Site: brandenburg
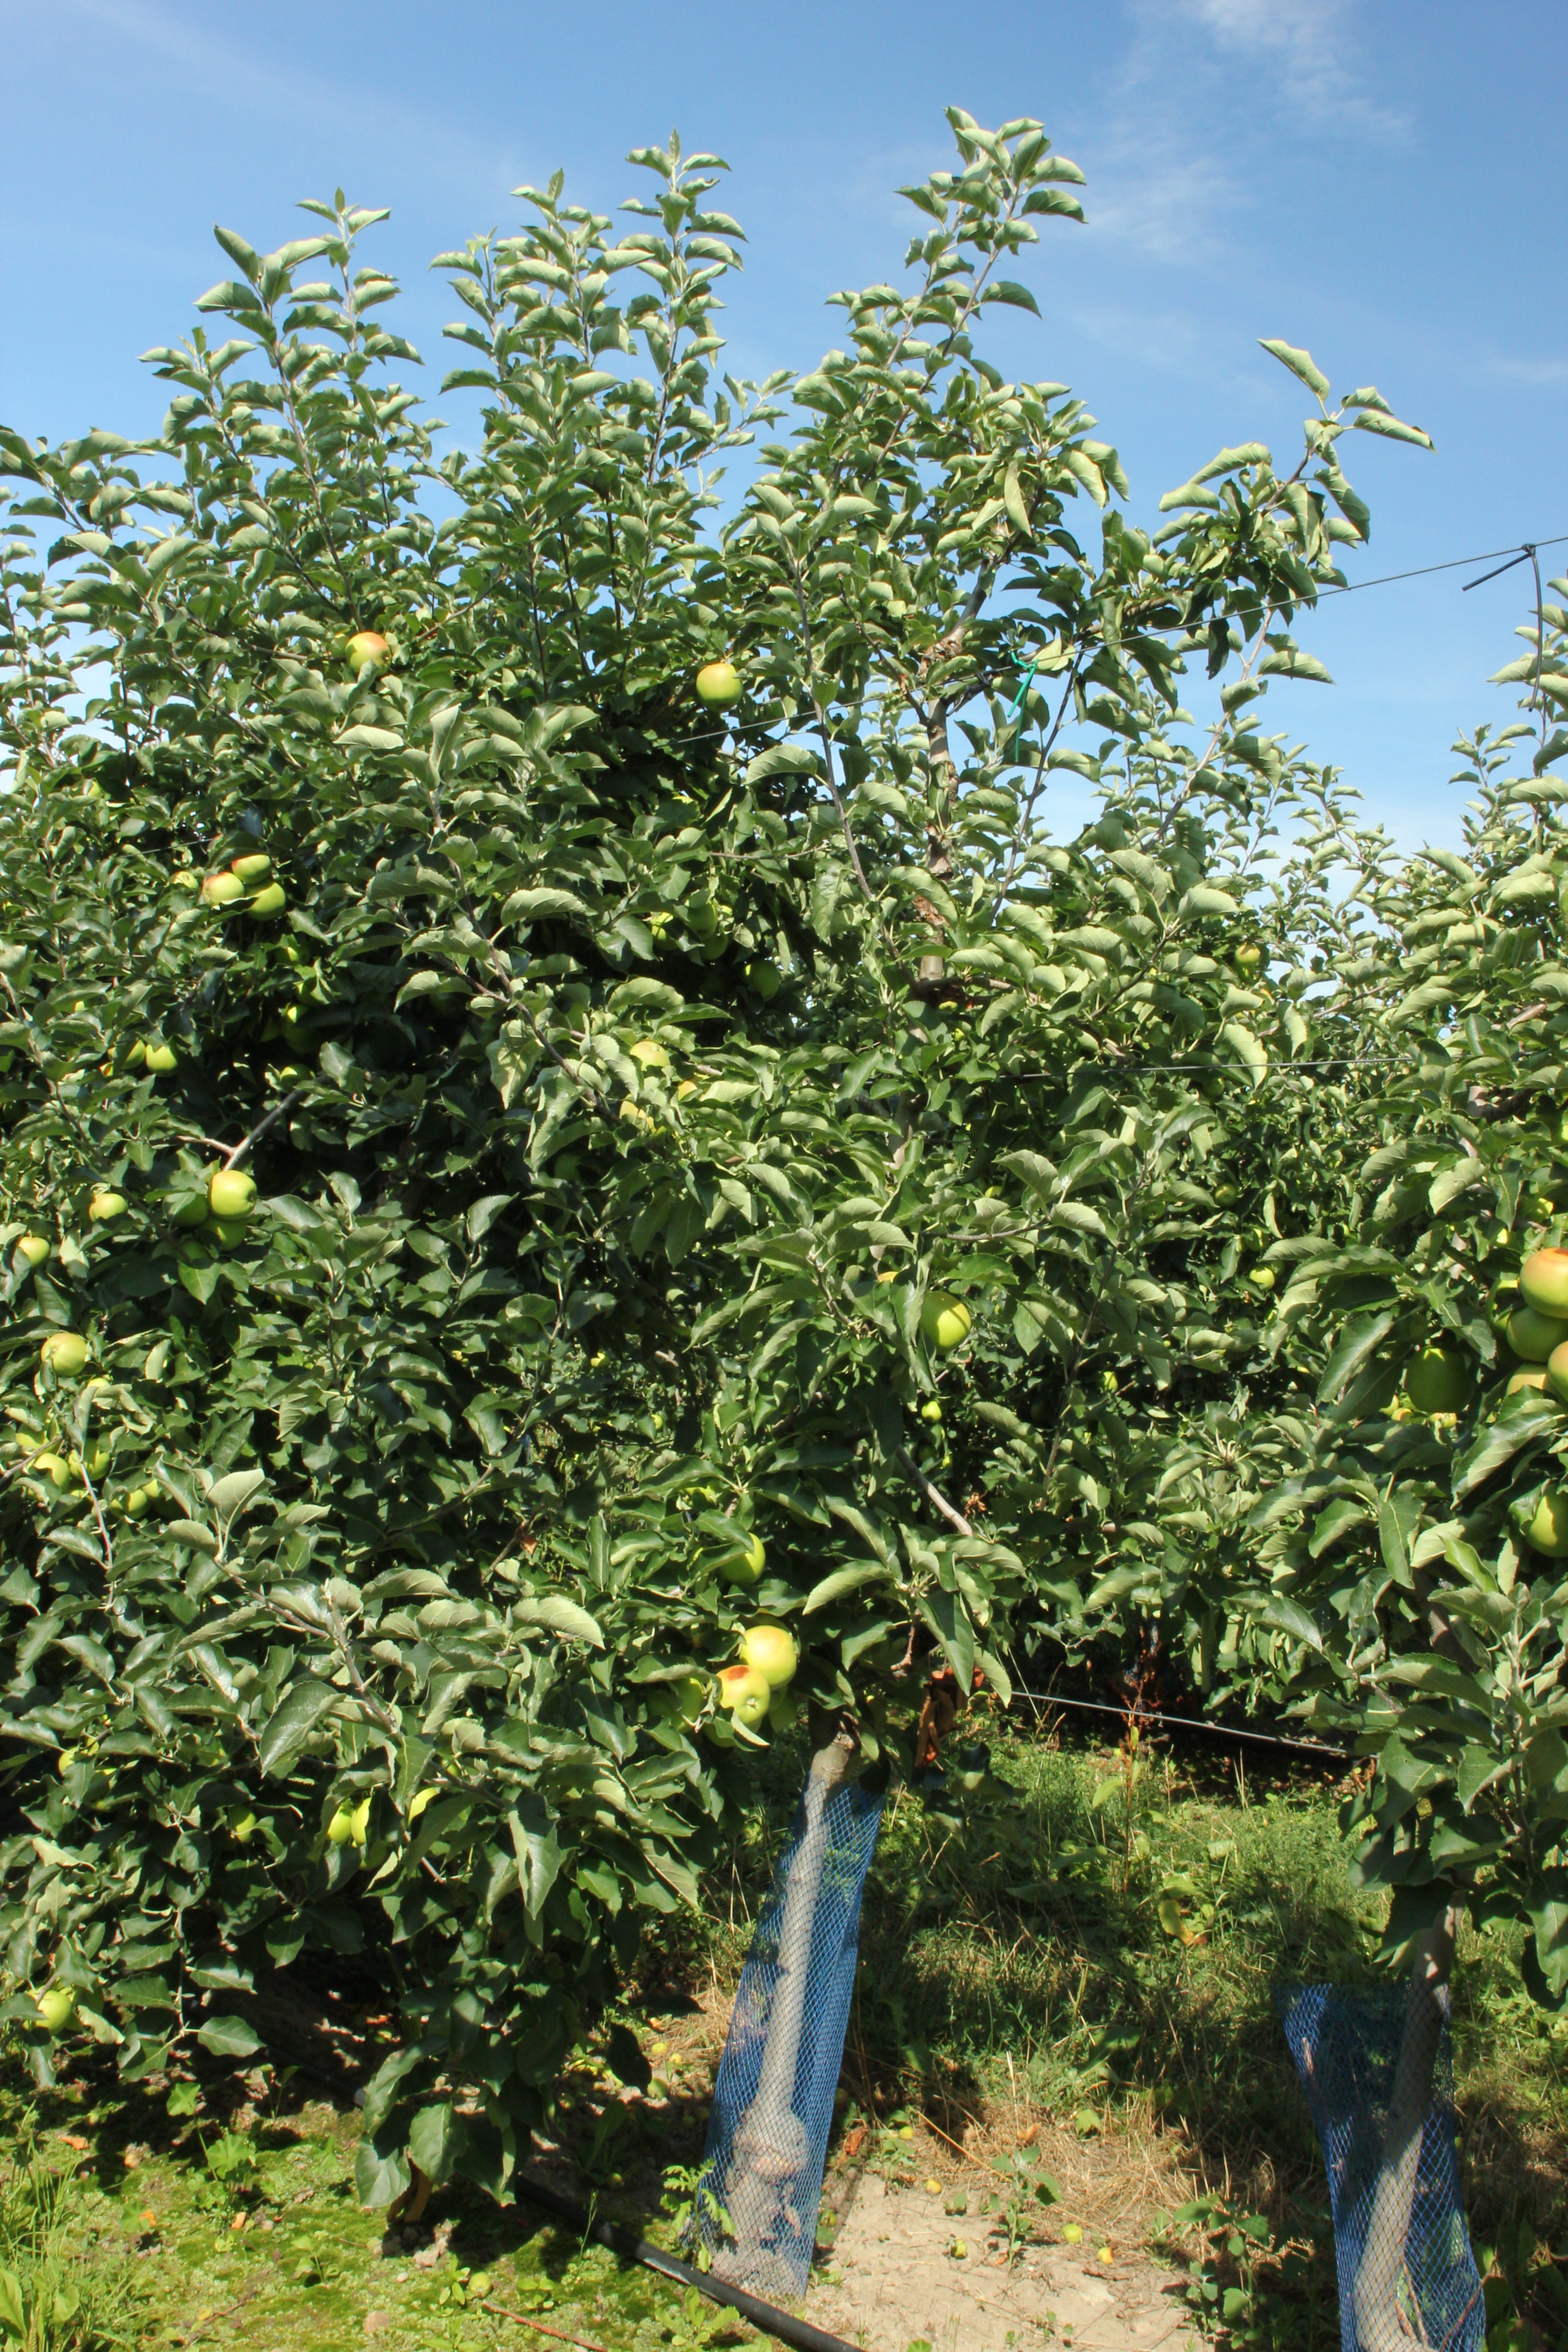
Growth stage (BBCH 77): Development of fruit